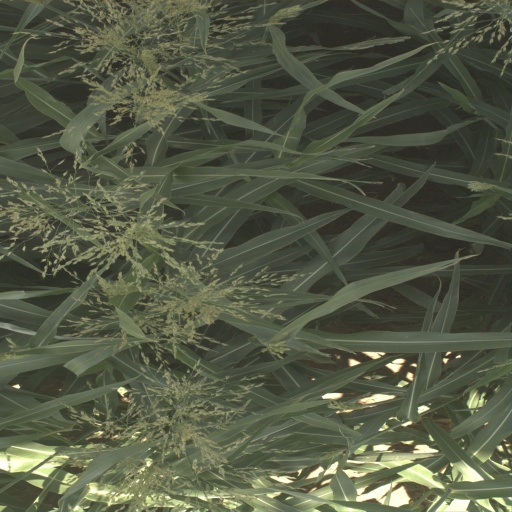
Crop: sorghum